With Open Arms

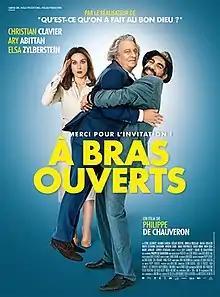

With Open Arms is a 2017 French-Belgian comedy film directed by Philippe de Chauveron. The film received mixed to negative reviews from critics.